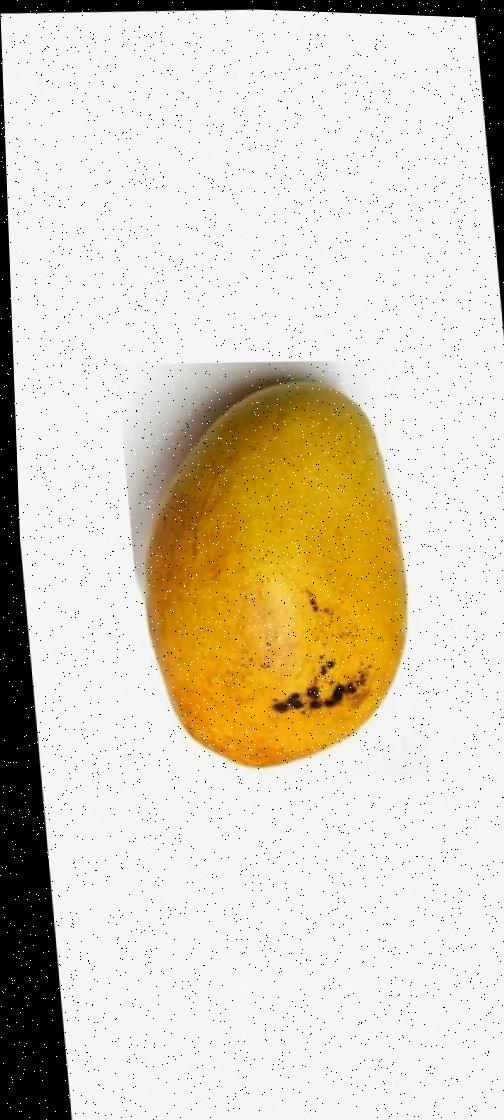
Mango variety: Bari-11